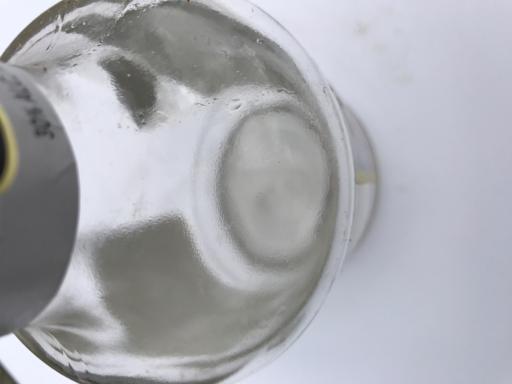
Label: glass